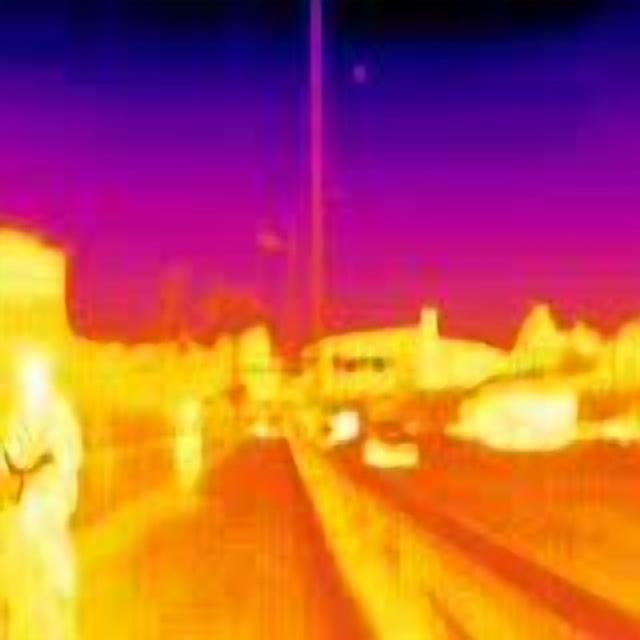
Detected objects:
label: person
label: person